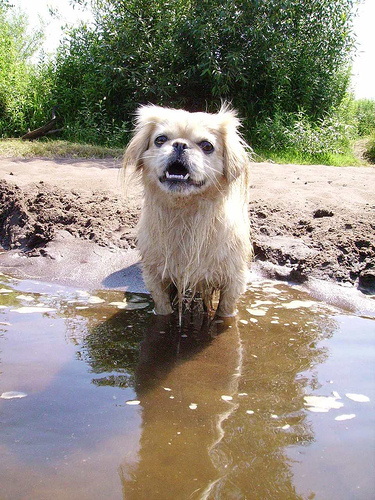
Animal: dog
Breed: japanese_chin